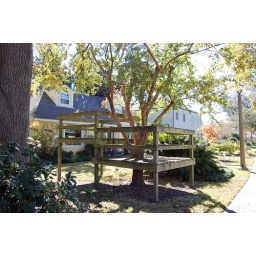
Along the lanes, residents plant gardens or add decks and tree houses in their yards. There are no fences.